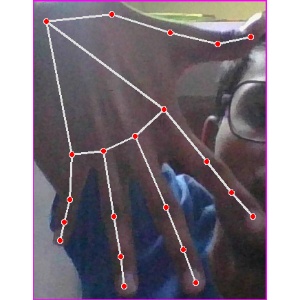
अक्षर: ढ